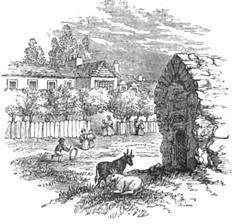
Building: White Conduit Fields
Country: United Kingdom
Year built: 1718
18th century cricket ground White Conduit Fields cricket ground Location Islington , north London Home club White Conduit Club , Islington Albion Club Establishment before 1718 Last used 1834 White Conduit House, and the conduit head from which it was named, 1827 White Conduit Fields in Islington was an early venue for cricket and several major matches are known to have been played there in the 18th century. It was the original home of the White Conduit Club , forerunner of Marylebone Cricket Club (MCC). Later it was used by The Islington Albion Cricket Club, who played their last game at the ground in 1834. Maps from the time show that the cricket field was a few hundred metres north of the White Conduit House , in the land surrounding the modern Richmond Crescent, and paintings suggest it was also possibly on the adjacent field to the south at the modern Barnard Park. Early matches The earliest match known to have been played at White Conduit Fields was the controversial encounter on Monday, 1 September 1718, between London Cricket Club and the Rochester Punch Club. This game provoked a legal case when the Rochester players walked off in an attempt to save their stake money, London clearly winning at the time. The case focused on the terms of the wager rather than the rules of the sport and the judge ordered the game to be played out. It was concluded in July 1719 at the same venue and London won by 21 runs. London's 21-run victory is the earliest known definite result of any cricket match. The next known match was on Wednesday, 19 August 1719, between London and Kent . Kent won and the contemporary report concludes with: "The Kentish men won the wager" (i.e., the wager was more important than the match). London and Kent met again on Saturday, 9 July 1720, and this time London won. After 1720 the important London cricket matches were played at Kennington Common and the Artillery Ground , but White Conduit Fields was still used sporadically for cricket. In 1754 there was a single wicket match, where Falkner and Harris beat the two Bennets by 45 notches. In 1772 there was a cricket match between the butchers of London, when 11 Master Butchers of Newgate Market beat 11 Master Butchers of Clare Market for a money prize. The players began to wrangle and both parties came to blows when Newgate butchers had only a few runs left to chase. In 1773 London played England at White Conduit Fields. Other early matches in Islington There are two known matches which took place in the Islington area in 1722 and 1730 but their precise locations are unrecorded or indeterminate. The first match may have been played on or near White Conduit Fields and took place on Wednesday, 18 July 1722 between London and Dartford . Knowledge of the match is via a letter in The Weekly Journal dated 21 July 1722. The match was abandoned following a dispute. The letter said: "A Match at Cricket was made between the little Parish of Dartford in Kent, and the Gentlemen known by the name of the London Club". Teams styled "London" were already in existence but this is the first reference to an actual "London Club". On Wednesday, 12 August 1730, a London v Kent match began at a place called "Frog Lane" in Islington. Frog Lane was in east Islington, and forms the modern Danbury Street, Rheidol Terrace and Popham Street. It is therefore highly unlikely that this was White Conduit Fields. The source records that "being obliged by their articles to leave off at seven o’clock, they could not finish it". London had a lead of 30 runs when play ended and it was decided to complete the match on Tuesday, 18 August, at Kennington Common . There is no surviving record of the resumption. White Conduit Club White Conduit Fields became the home venue of the White Conduit Club from around 1780, and it became a major venue again from 1784 to 1786 when at least four matches involving the club were played there. It is believed that the club members were dissatisfied with the venue because it was "too open" and so they sought a more private location. They authorised Thomas Lord , one of the ground staff bowlers, to do the necessaries and find another venue. Before the 1787 season, the club moved to what is now called Lord's Old Ground in Marylebone . Islington Albion Cricket Club Cricket continued to be played at White Conduit Fields for several decades after the White Conduit Club moved to Lord's. The Oldfield family had owned the ground for many generations and operated a dairy farm adjacent to it. A new club called The Islington Albion Club was established in 1805 and held the ground from the Oldfields. The club was named after The Albion tea house, built by Mr Thomas Albion Oldfield at the turn of the nineteenth century, which overlooked the ground. The earliest known games were in 1822 against Chislehurst, and other reported games were played against the Thursday's Kennington, Canonbury, Highgate, Richmond, Hornchurch and Cambridge clubs. The Albion Club played its last game on White Conduit Fields in 1834. In 1835 it moved to a more open ground near Copenhagen House , about a mile north of White Conduit Fields, and later played at Holloway, and Alexandra Park until at least the 1890s before disbanding. Ground location and subsequent urban development 1805 map from a 1793 survey of Islington showing the cricket ground The cricket field was long supposed to have been in the vicinity of King's Cross railway station . In 2005, a researcher concluded that the site was bounded by the modern streets of Cloudesley Road to the north, Barnsbury Road to the west, Tolpuddle Street to the south and probably as far as Liverpool Road to the east. There exists a White Conduit Street in this area. However maps from the time show that the cricket field was in the area of the modern Richmond Crescent, and it was bounded by Richmond Avenue to the south and the modern Thornhill Road cutting across the eastern part of the field. Eighteenth century paintings also indicate this more northerly location, or possibly the field immediately south of the one shown on the maps for pre-1787 matches. They show it is situated a few hundred metres directly north of the White Conduit House and close to the Islington Workhouse, which was located just behind on Barnsbury Street. The venue has disappeared under the spread of urban development. The Regent's Canal was cut through the land in the years after 1810 and passed almost directly under White Conduit House. The Islington Albion Club played at White Conduit Fields from 1805 to 1834, by which time some of the ground, which formed part of the Oldfield dairy farm, had already been lost. A part of the south of the ground had been incorporated into nursery grounds (owned by Mr Smith of Liverpool and others), and later maps show that the ground had become less open, before it was built upon with housing from 1839 onwards. References